The Outer Worlds

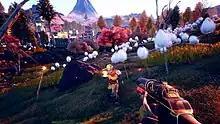
In this gameplay screenshot, the player character is exploring the outskirts of Edgewater with Parvati Holcomb, one of the game's companions.

"The Outer Worlds" is an action role-playing video game played from a first-person perspective. At the beginning of the game, players create their avatar (dubbed the Stranger in-game) and are given six attribute points to distribute across six categories (strength, dexterity, intelligence, perception, charm and temperament). These attributes determine the character's baseline ability in combat, stealth, and engaging in interactions with other non-playable characters (NPCs). For instance, a character with points in strength has additional inventory space, while a character with points in charm and perception gains additional dialog options. Players also choose from one of 15 aptitudes which give minor gameplay bonuses. The chosen attributes and aptitude cannot be changed after character creation but players will get more attribute points as the game progresses.